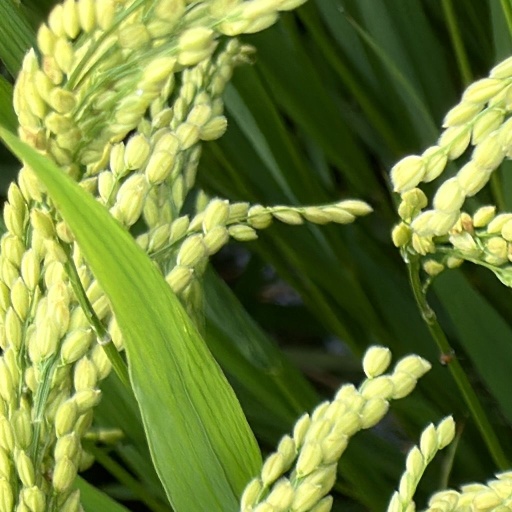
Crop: rice